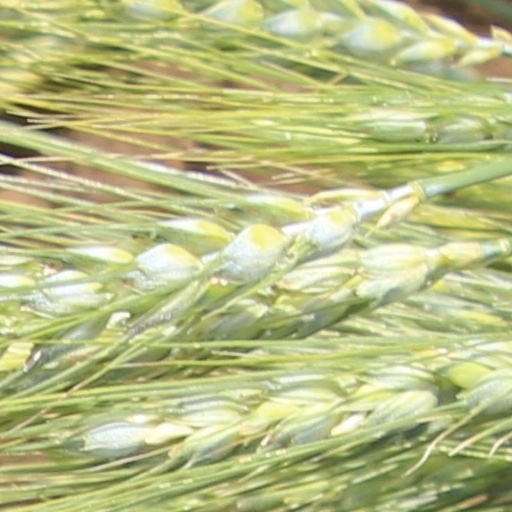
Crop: wheat